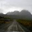
Label: road